Gilles Roux

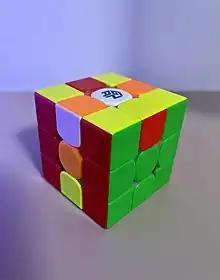
Roux method.

For official results, solves must be completed in a competition held by the WCA. In competition, Gilles has recorded a single solve of 10.06 seconds, ranking him in the top twenty thousand solvers in the world (as of 1 January 2025). His best average of 5 was set on 16 September 2011 at 13.03. Also his greatest achieved fewest moves competition for the standard 3x3x3 is 31, being part of the "31 club", coming to a draw with another known cuber and creator of popular method of solving, Lars Petrus.